Question: Please indicate a possible affordance area of the bench that can be used for sitting on
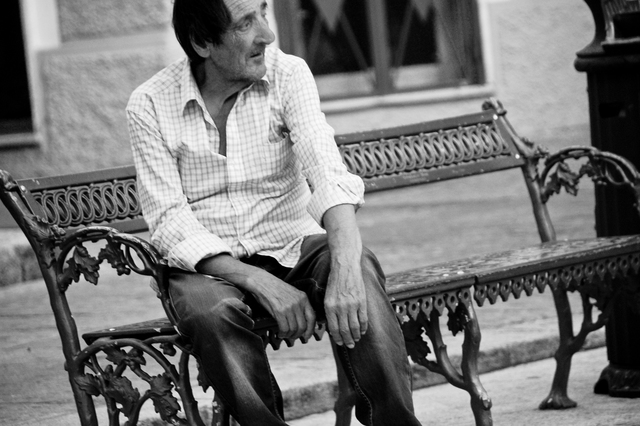
Answer: [81.5, 237.5, 630.5, 339.5]